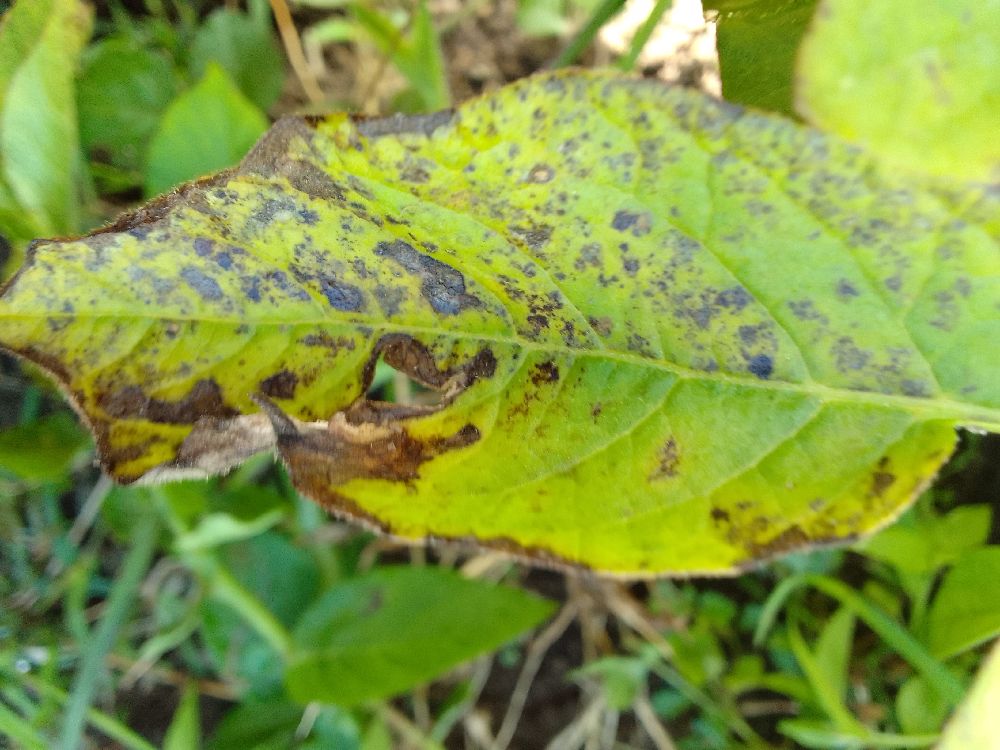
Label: Early blight